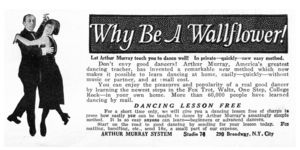
Arthur Murray est un professeur de danse et un homme d'affaires américain, dont le nom évoque surtout celui de la chaîne d'écoles de danse qui porte son nom.